Punjabi cuisine

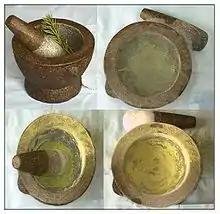
Mortar and pestle (Old method to mix spices)

Punjabi cuisine includes various types of desserts and Mithyai which include: